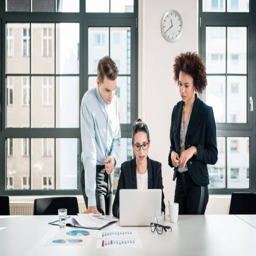
young colleagues talking during break in the meeting room